Spanish East Indies

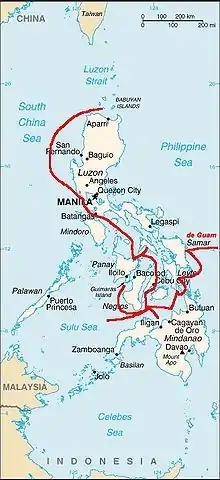

With the Portuguese guarding access to the Indian Ocean around the Cape, a monopoly supported by papal bulls and the Treaty of Tordesillas, Spanish contact with the Far East waited until the success of the 15191522 MagellanElcano expedition that found a Southwest Passage around South America into the Pacific. The expedition reached the outskirts of the East Indies on 6 March 1521, sighting the Marianas. Upon reaching the Philippines, Magellan was able to convert and ally with Rajah Humabon, the Rajah of Cebu at that time, but died shortly thereafter in the Battle of Mactan while trying to shore up Humabon's control over nearby islands. When the expedition's new leaders refused to honor Magellan's will and free his Malay slave Enrique, Enriquewho also acted as their interpreterwas able to turn Humabon against them, provoking a massacre of the Spanish on 1 May. Consolidated onto the and the , the survivors were able to reach the city-state of Tidore in the Spice Islands on 8 November. Its sultan Al-Mansur promptly pledged his realm as Spain's vassal the next day, hoping to use them as a counterweight to Portuguese support of his rival Bayan Sirrullah of Ternate. (Within a year, he was joined in this by Yusuf, sultan of Jailolo on nearby Halmahera.) However, by 14 May 1522 the Portuguese (under Antonio de Brito) forced Al-Mansur to surrender the Spaniards who had stayed in his realm and abjure any connection to Spain. The limped back to Spain to complete the first circumnavigation of the globe on September 6, and the surrendered herself to de Brito to avoid starvation in November. CharlesI signed away any remaining interests in the East Indies for 350,000 ducats in the Capitulation of Zaragoza on 22 April 1529.